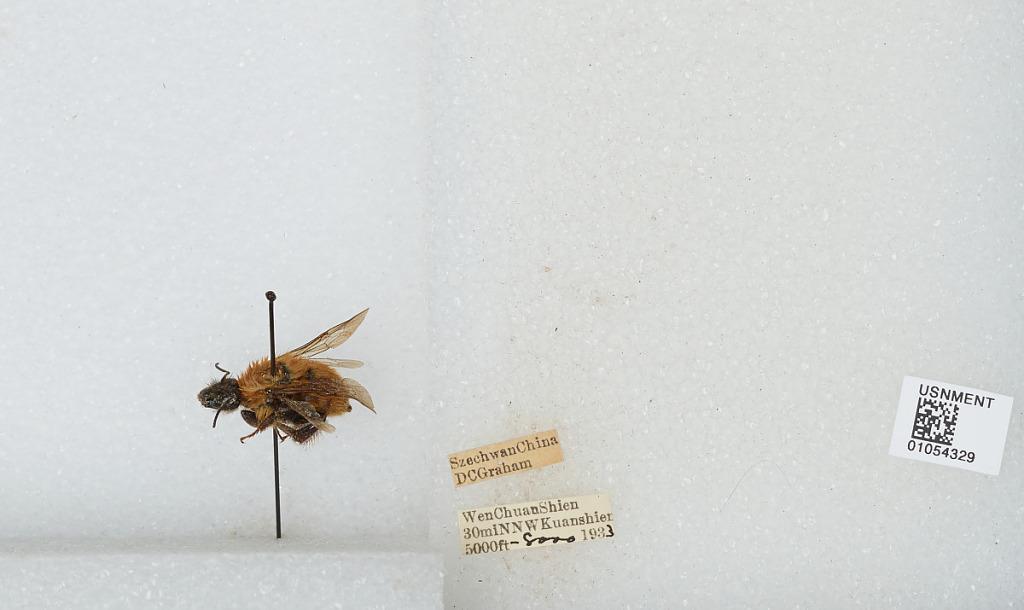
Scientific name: Bombus sp.
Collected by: D. Graham
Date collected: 1933--
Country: China
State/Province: Sichaun
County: Wenchuan Xian
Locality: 30 mi NNW Kuanshien